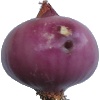
Label: Onion Red Peeled 1